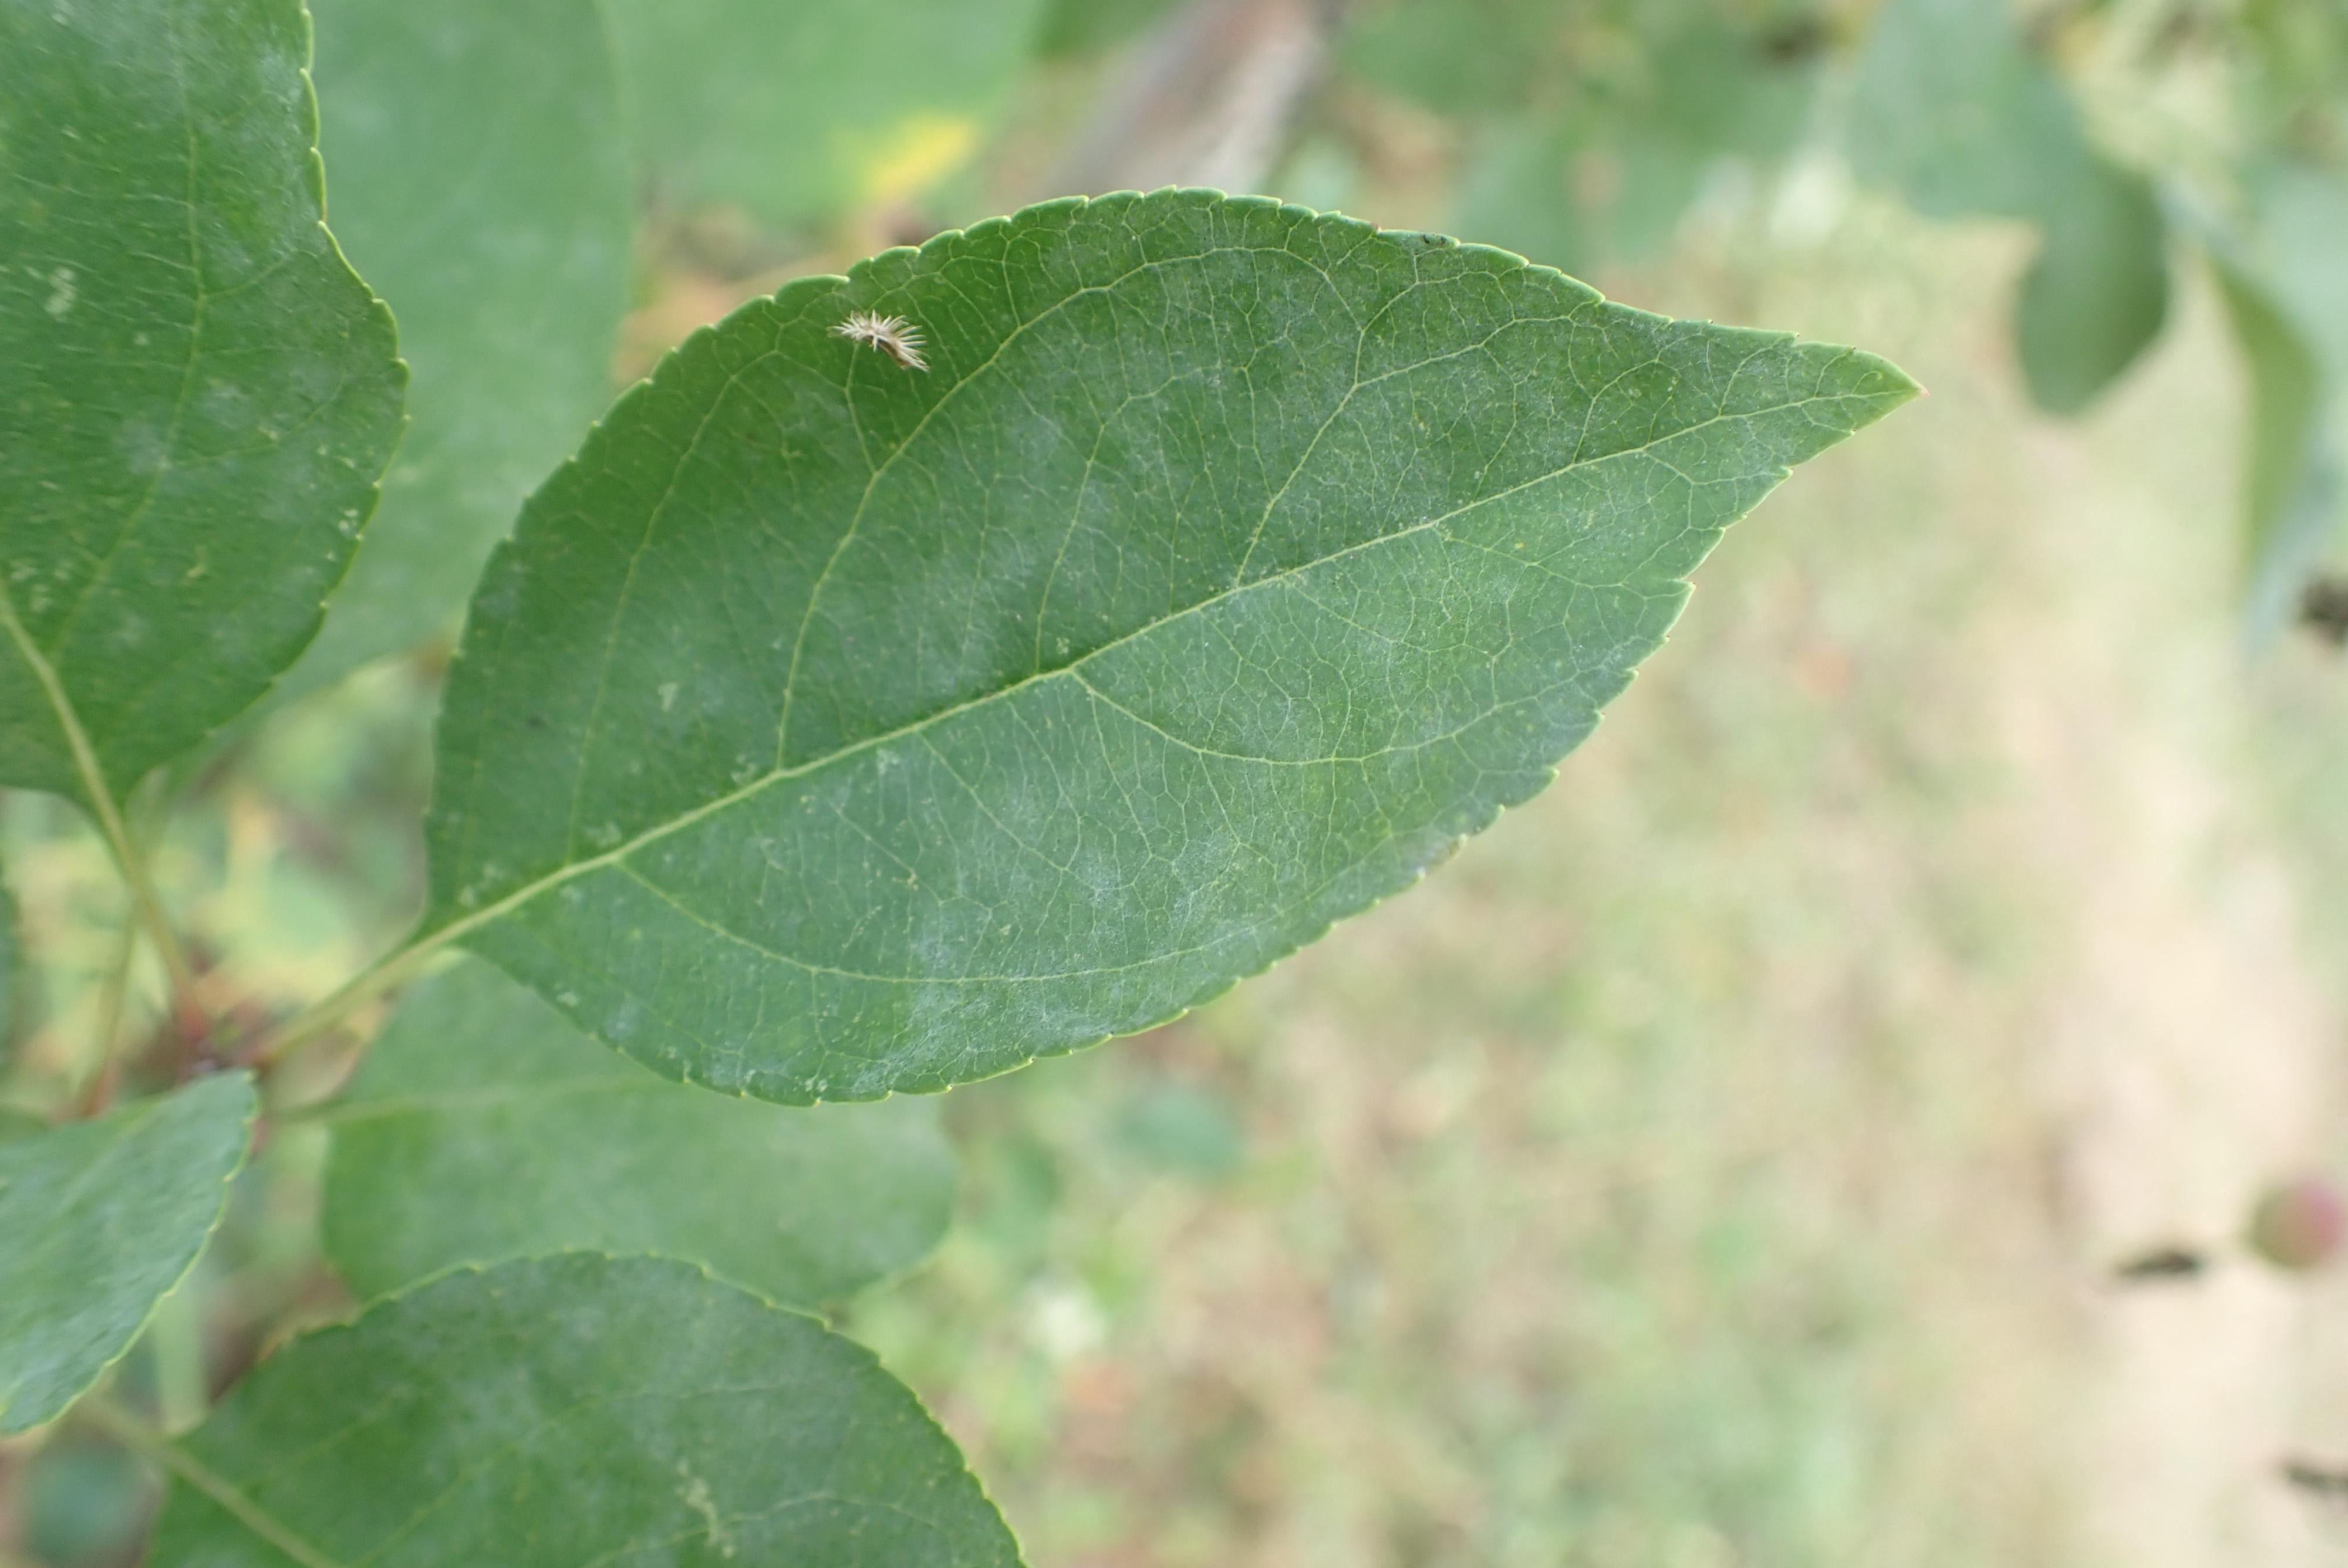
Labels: powdery_mildew